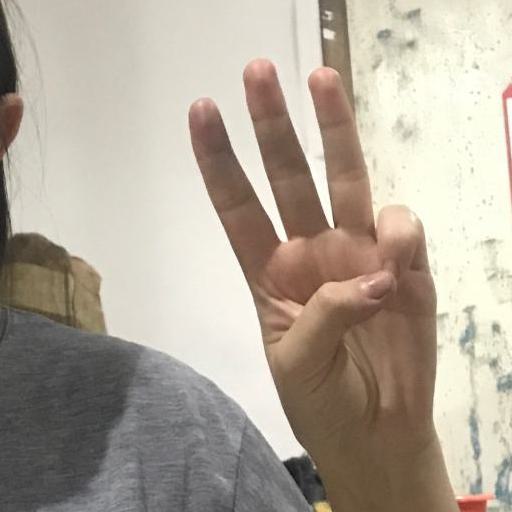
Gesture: three